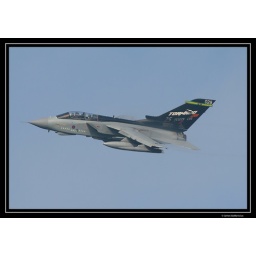
2 Tornado's flying under the call sign Fang 1 &amp;amp; 2 (The special 25th Anniversary Tornado was Fang 2)